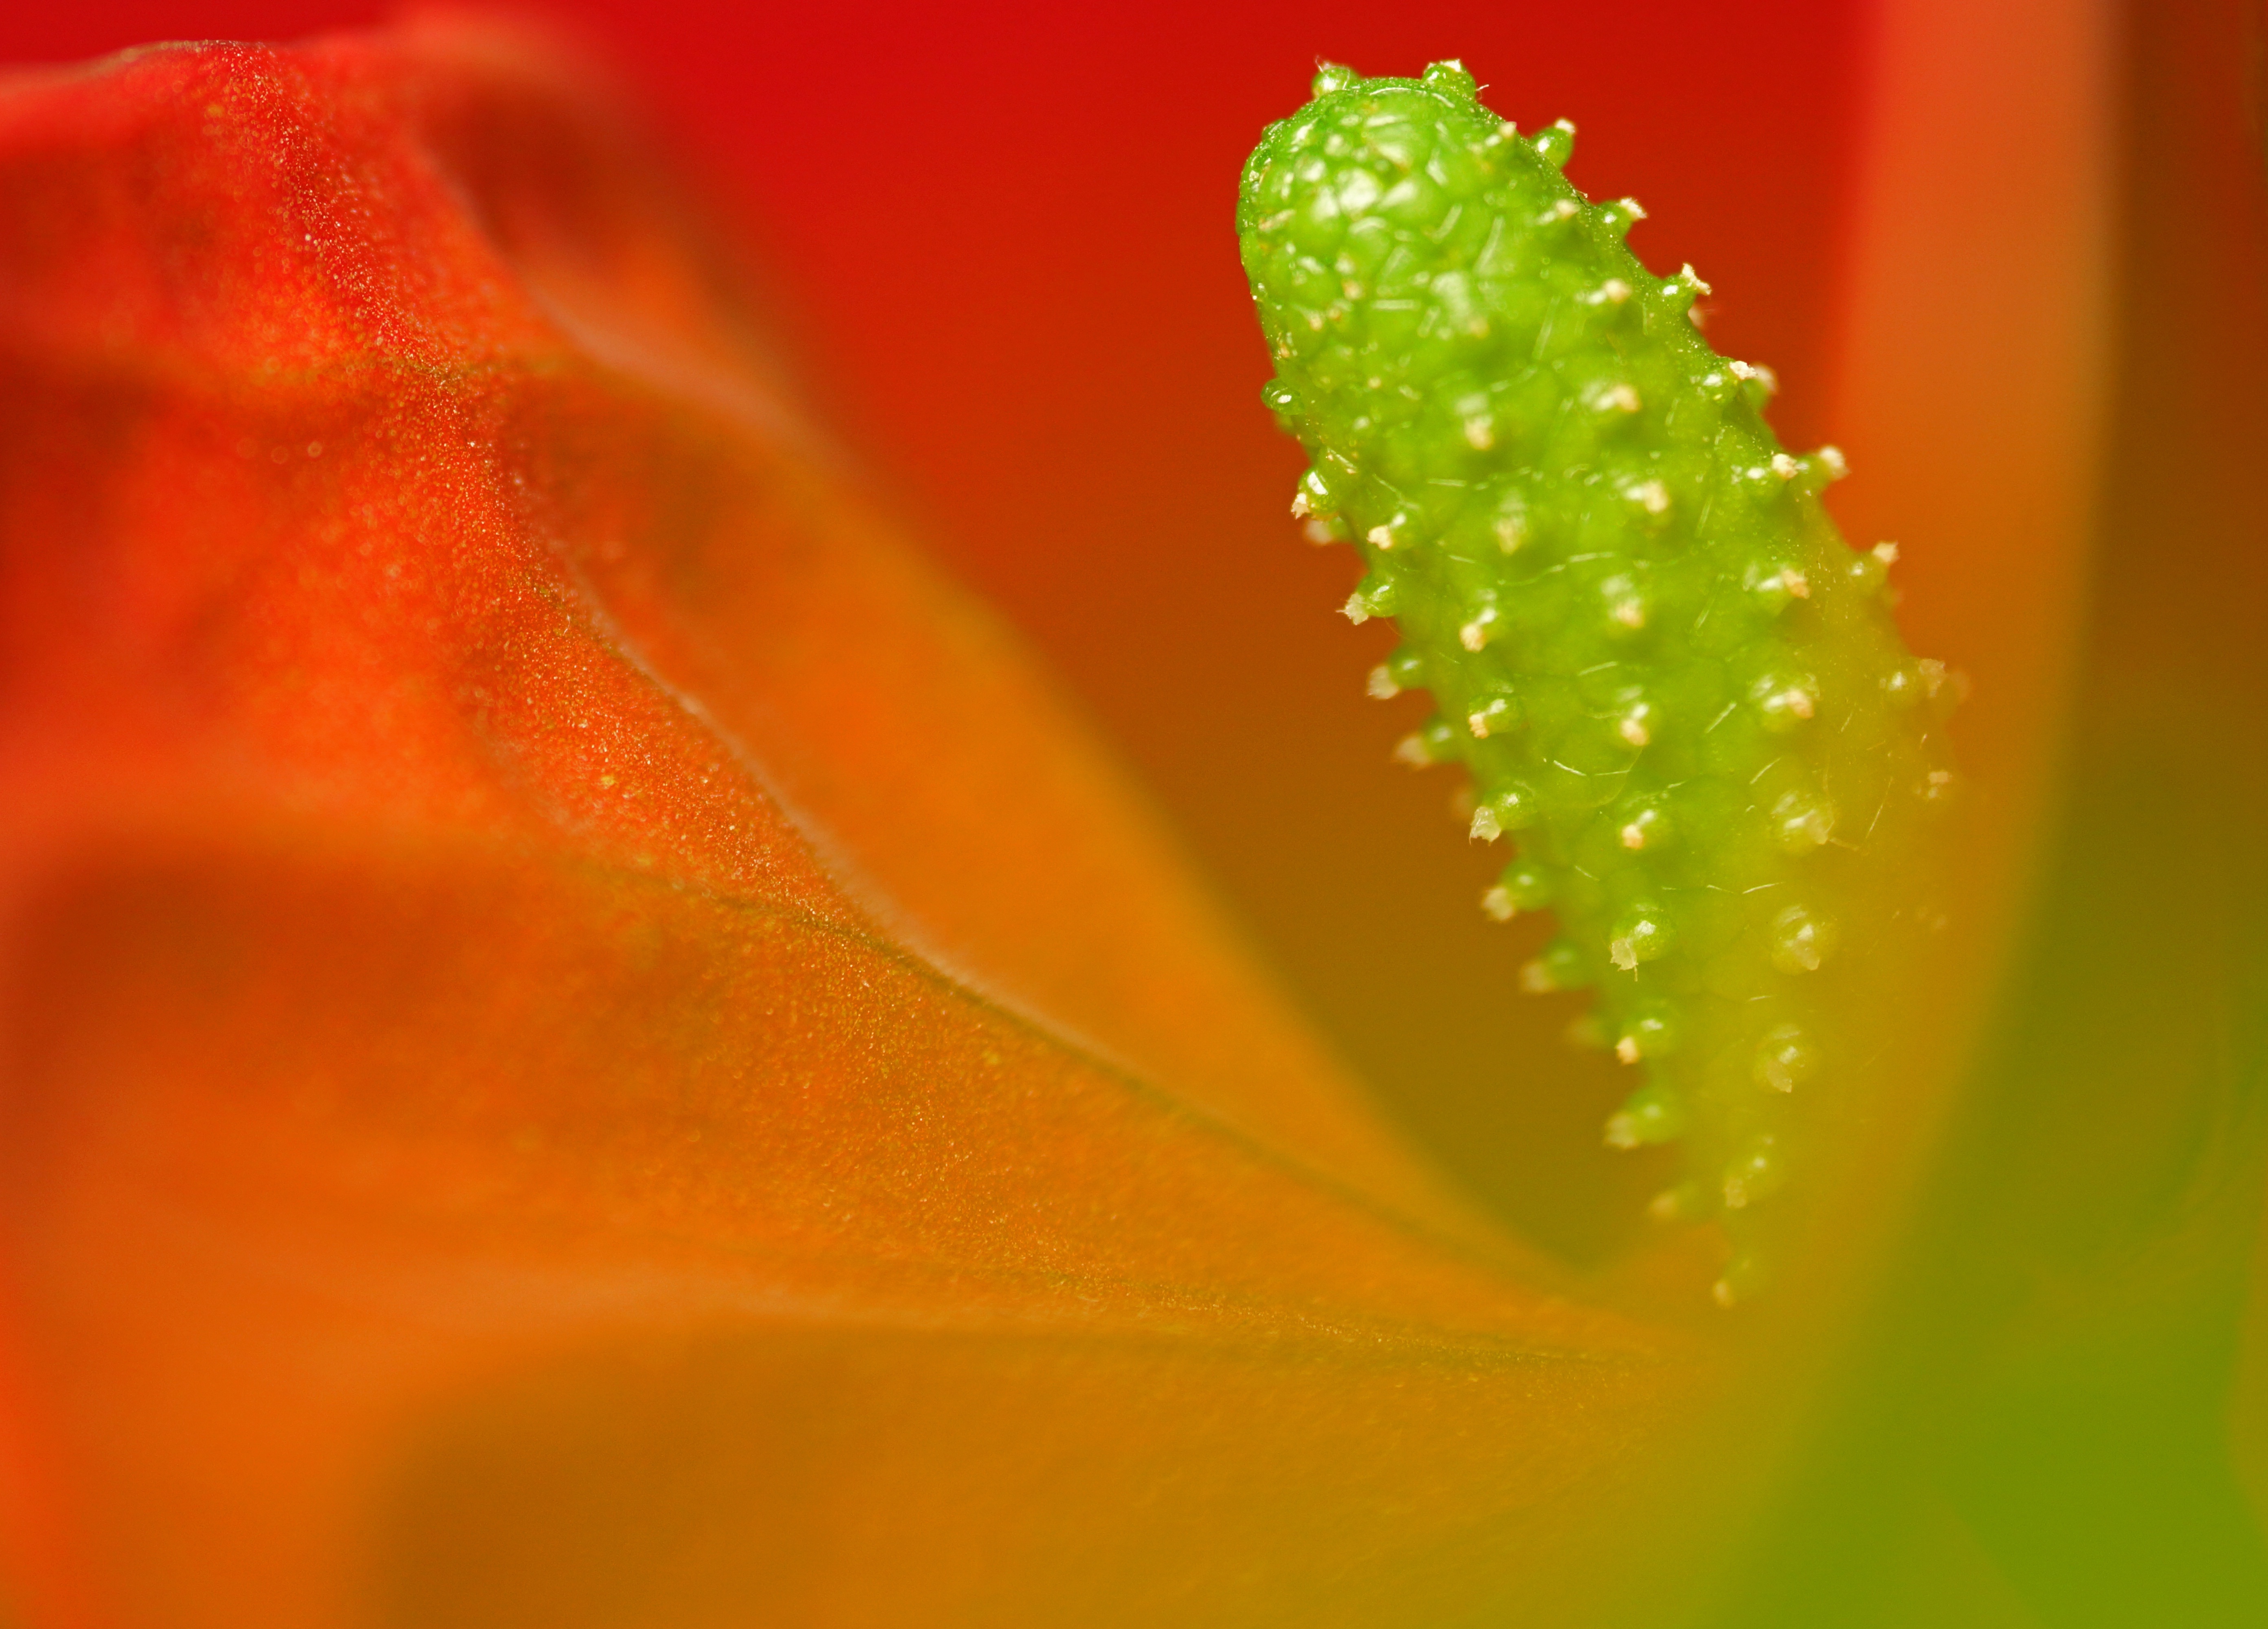
nature, dew, plant, photography, leaf, flower, petal, bloom, pollen, green, red, color, macro, colorful, yellow, garden, flora, plants, flowers, close up, red flower, leaves, vegetale, petals, beauty, green color, moisture, macro photography, plant stem, land plant